Fountains in Paris

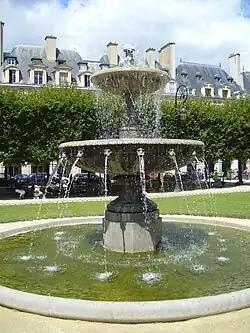
Fountain in the Place des Vosges, (4th arrondissement), The original fountain by Pierre Simon Girard in the Place des Vosges was replaced in 1830 by four fountains, designed by Jean-François-Julien Ménager.

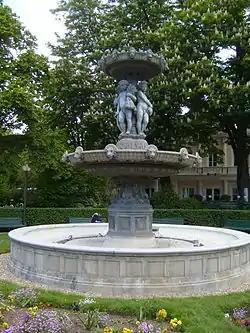
the Fontaine du Cirque was placed in the new Gardens of the Champs-Élysées by Hittorff shortly after he finished the Place de la Concorde. The four children on the fountain represent the four seasons.

From the fall of Napoleon in 1815 to the coming to power of Louis Philippe in 1830, as France went through the Restoration of the old monarchy, few new fountains were built, and they were of modest size and artistic ambitions. Between 1813 and 1819 a new market, the marché des Blancs-Manteaux, was constructed by the rue des Hospitaliers. The fountain in the meat market was adorned with bronze spouts in the shape of bull's heads by the sculptor Edme Gaulle. The market was demolished in 1910 but the heads still remain, now attached to the wall of an ecole maternelle.